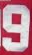
Number: 9